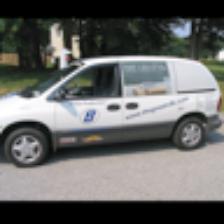
Label: NonHuman